SVT-40

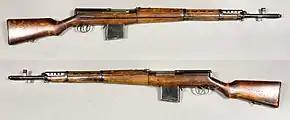
SVT-38

In 1938, Tokarev's rifle was accepted for production, under the designation "SVT-38" with hopes that it would become the new standard-issue rifle of the Red Army. Ambitious production plans anticipated two million rifles per year by 1942. Production began at Tula Arsenal in July 1939 (production at Izhmash began in late 1939).